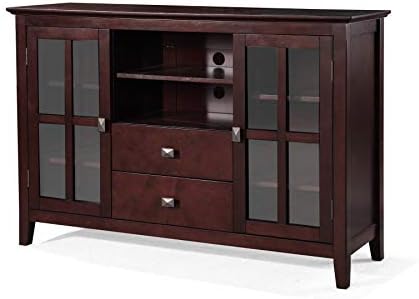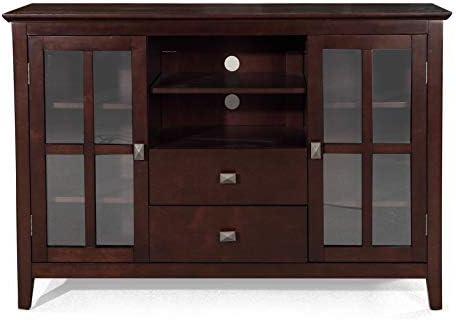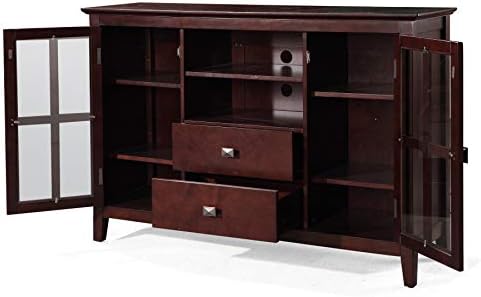
Phoenix Home Wood TV Media Stand, Medium Auburn Brown
Category: Amazon Home
This Phoenix Home wood TV media stand for TVs up to 60" Measures 53" L x 16. 50" W x 34. 80" H.
Features: handcrafted solid wood frame and legs | MDF solid veneer with NC lacquer finish | Traditional Medium Auburn Brown color | Accommodate TVs up to 55 inches | All kind of storage area. 1. height adjustable shelf in the center. 2 two drawers with drawer slides. 3. two cabinet with transparent glass door in wood frame